California State University, Northridge

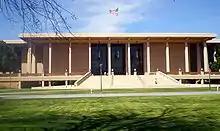
University Library, opened October 24, 1973

On October 24, 1973, the university's library, once named the Oviatt Library and renamed to the University Library in 2020, was completed and opened. In 1975, the construction of the CSUN sculpture began at the southeast corner of campus after the design by alumnus John T. Banks. By 1977, enrollment at the university was 28,023, with tuition at $95. In 1981, the campus officially established a foreign exchange student program with Japan, China, Ukraine, South Korea, Taiwan, Brazil and the Netherlands. In 1988, the campus had an enrollment of 31,575 and a $342 tuition fee.